Shimen County

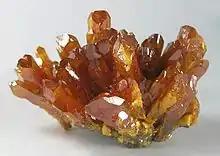
Orpiment, Jiepaiyu Mine, Shimen County, China. Size: 6.4 x 3.9 x 3.4 cm.

According to the result on adjustment of township-level administrative divisions of Shimen County in January 2016 and May 29, 2015, Shimen County has four subdistricts, 11 towns, six townships and management area of five state-owned farms under its jurisdiction. They are: